Bloody Sunday: Scenes from the Saville Inquiry

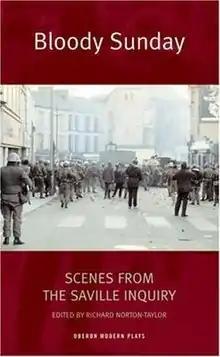
Oberon Books first edition cover

Bloody Sunday: Scenes from the Saville Inquiry is a 2005 dramatisation by English journalist Richard Norton-Taylor of four years of evidence of the Saville Inquiry, distilled into two hours of stage performance by Tricycle Theatre in London.